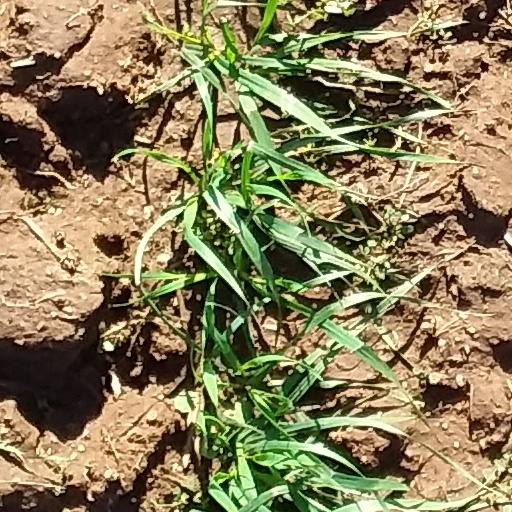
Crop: wheat